Nellie Melba

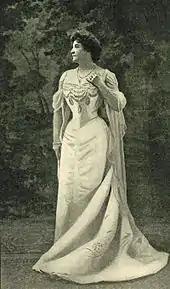
Melba in 1904

In the early 1890s, Melba embarked on an affair with Prince Philippe, Duke of Orléans. They were seen frequently together in London, which excited some gossip, but far more suspicion arose when Melba travelled across Europe to St Petersburg to sing for Tsar Nicholas II: the Duke followed closely behind her, and they were spotted together in Paris, Brussels, Vienna and St Petersburg. Armstrong filed divorce proceedings on the grounds of Melba's adultery, naming the Duke as co-respondent; he was eventually persuaded to drop the case, but the Duke decided that a two-year African safari (without Melba) would be appropriate. He and Melba did not resume their relationship. In the first years of the decade, Melba appeared in the leading European opera houses, including Milan, Berlin and Vienna.